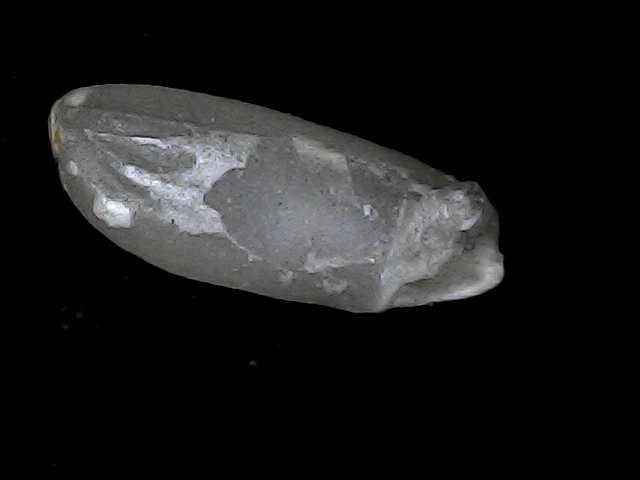
Rice variety: BD93